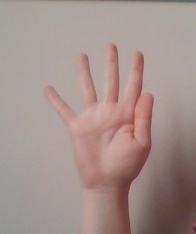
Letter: sheen